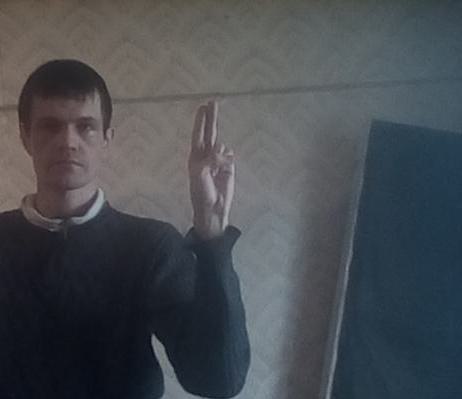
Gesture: two_up